The Iliad or the Poem of Force

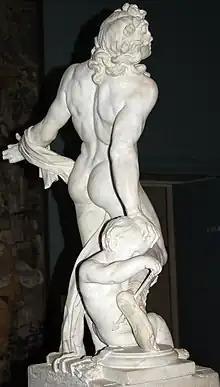
Achilles, the most formidable warrior of the age, shown here with the fatal arrow wound he suffered during the siege of Troy.

The true hero, the true subject, the centre of the "Iliad", is force. Force employed by man, force that enslaves man, force before which man's flesh shrinks away. In this work, at all times, the human spirit is shown as modified by its relations with force, as swept away, blinded, by the very force it imagined it could handle, as deformed by the weight of the force it submits to.